Előre

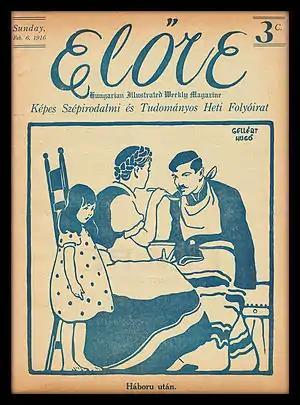
Cover of the February 6, 1916 issue of "Előre," featuring anti-militarist art by Hungarian-born artist Hugo Gellert.

Előre ("Forward") was a Hungarian-language socialist magazine published in the United States by activists of the Hungarian Socialist Federation of the Socialist Party of America. Launched in September 1905, "Előre" was published for 16 years before going bankrupt in October 1921. The discontinued publication was immediately succeeded by a new Hungarian-language communist periodical called "Új Előre" (New Forward).